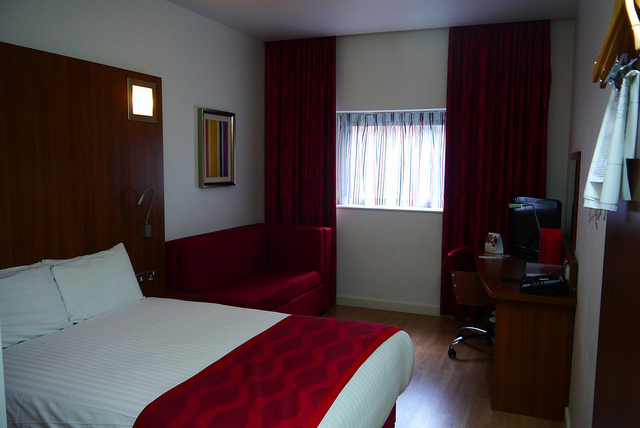
user: Given an image and a question. Answer the question in a short answer. Question: What warm covering is used when sleep in this place? Short Answer:
assistant: blanket